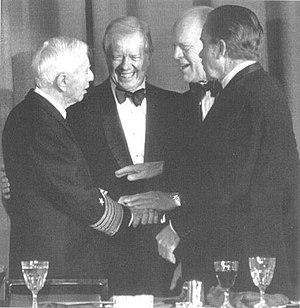
Hyman G. RICKHOVER et 3 Présidents des USA: Jimmy CARTER - Gerald FORD et Richard NIXON
Hyman George Rickover, né le 27 janvier 1900 à Maków Mazowiecki dans le royaume du Congrès, mort le 8 juillet 1986 dans le comté d'Arlington dans l'État américain de Virginie, est un amiral de l’United States Navy. Il est le père de la propulsion nucléaire de la marine américaine dans laquelle il servit 63 ans, de 1918 à 1982, détenant le record de longévité dans les forces armées américaines.